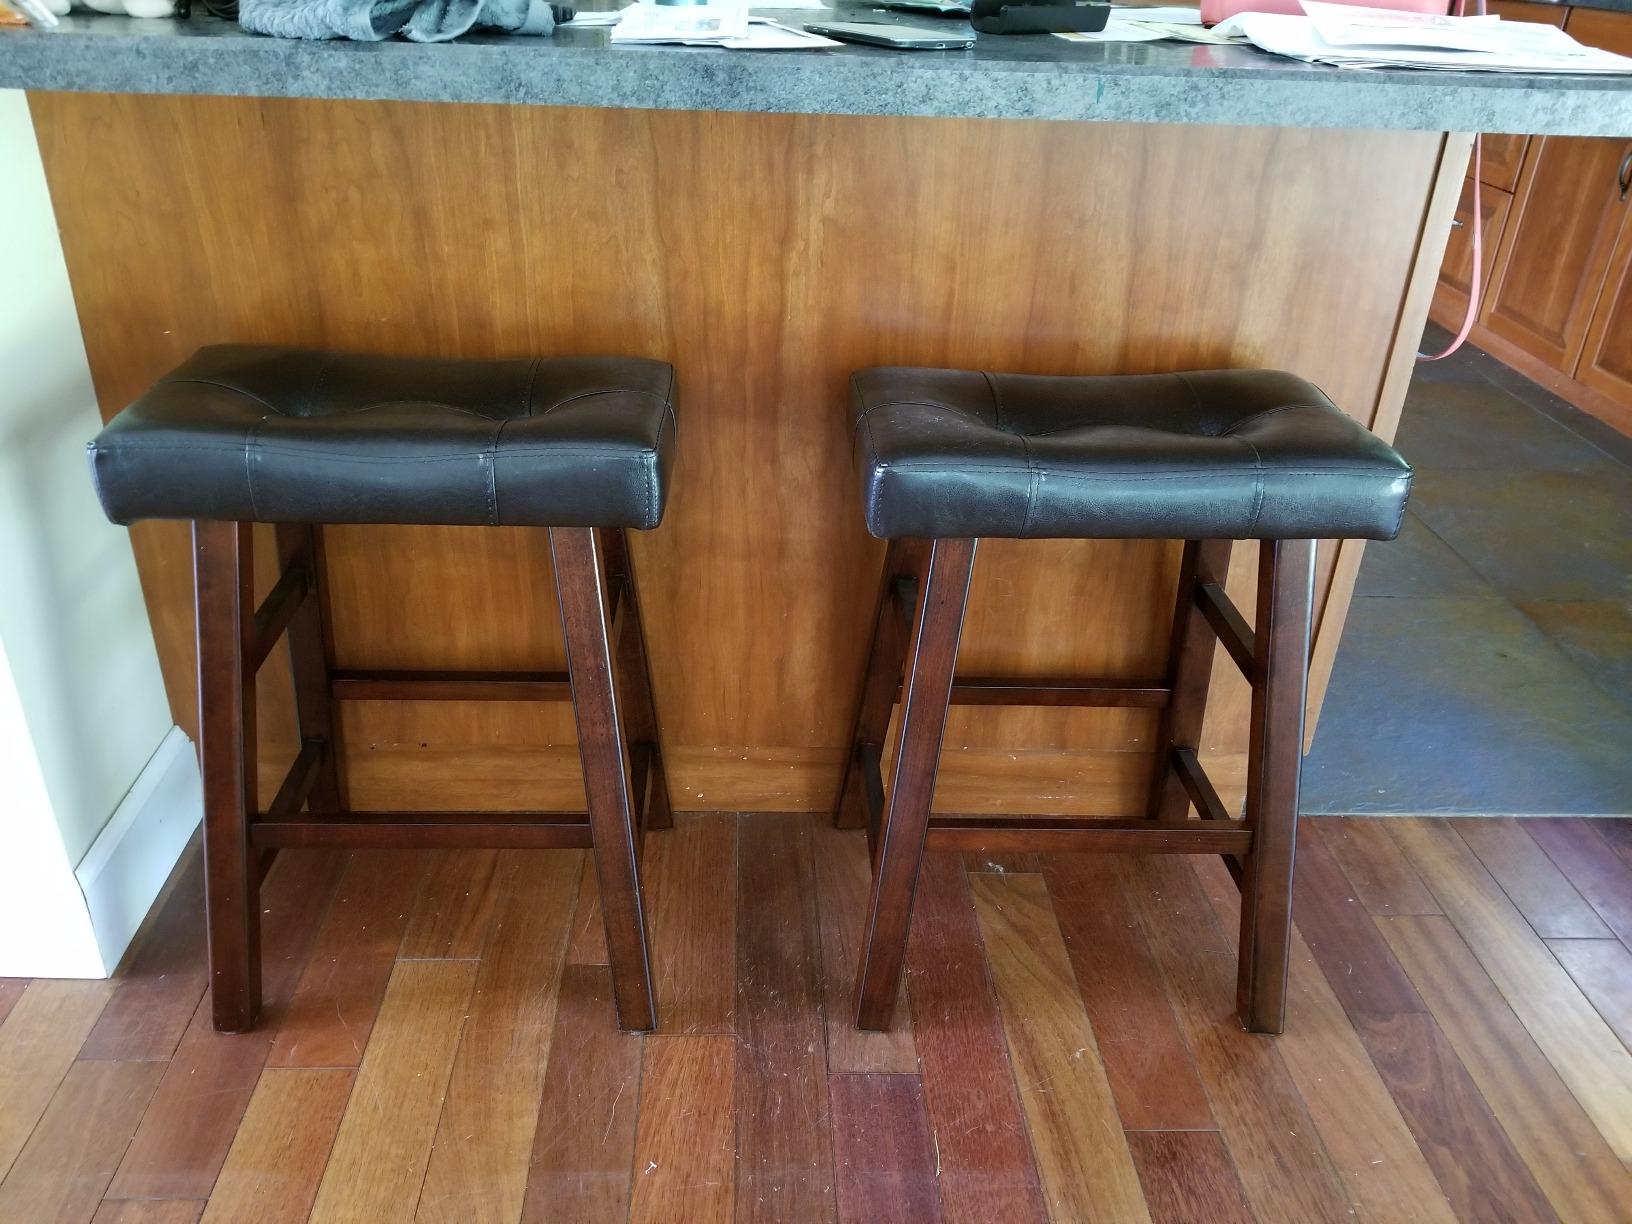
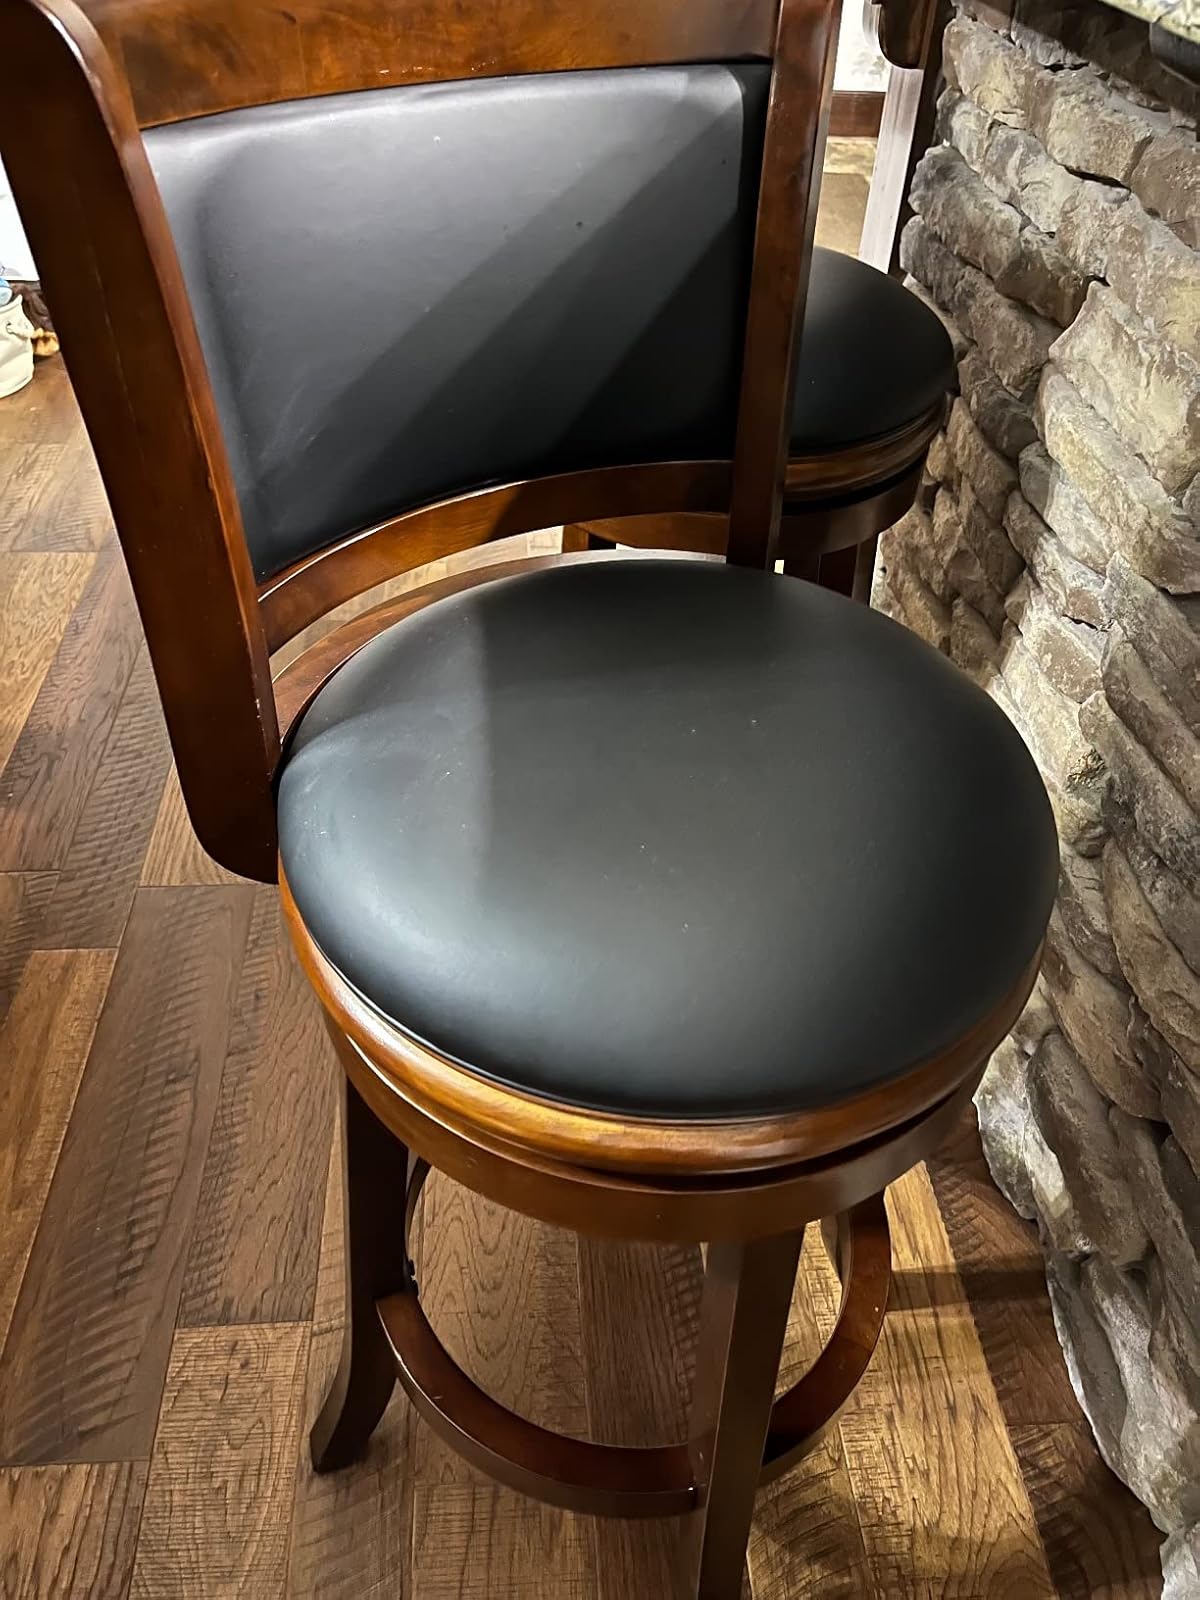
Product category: stool
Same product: no